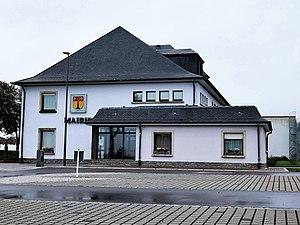
Wincrange, administration communale.